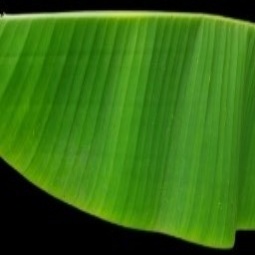
Label: Healthy